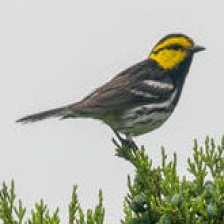
Species: GOLDEN CHEEKED WARBLER
Scientific name: SETOPHAGA CHRYSOPARIA